Mats Sundin

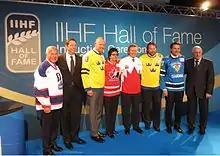
Sundin (third-left) at the IIHF Hall of Fame induction ceremony in 2013.

On 30 September 2009, Sundin announced his retirement at a press conference in Stockholm.